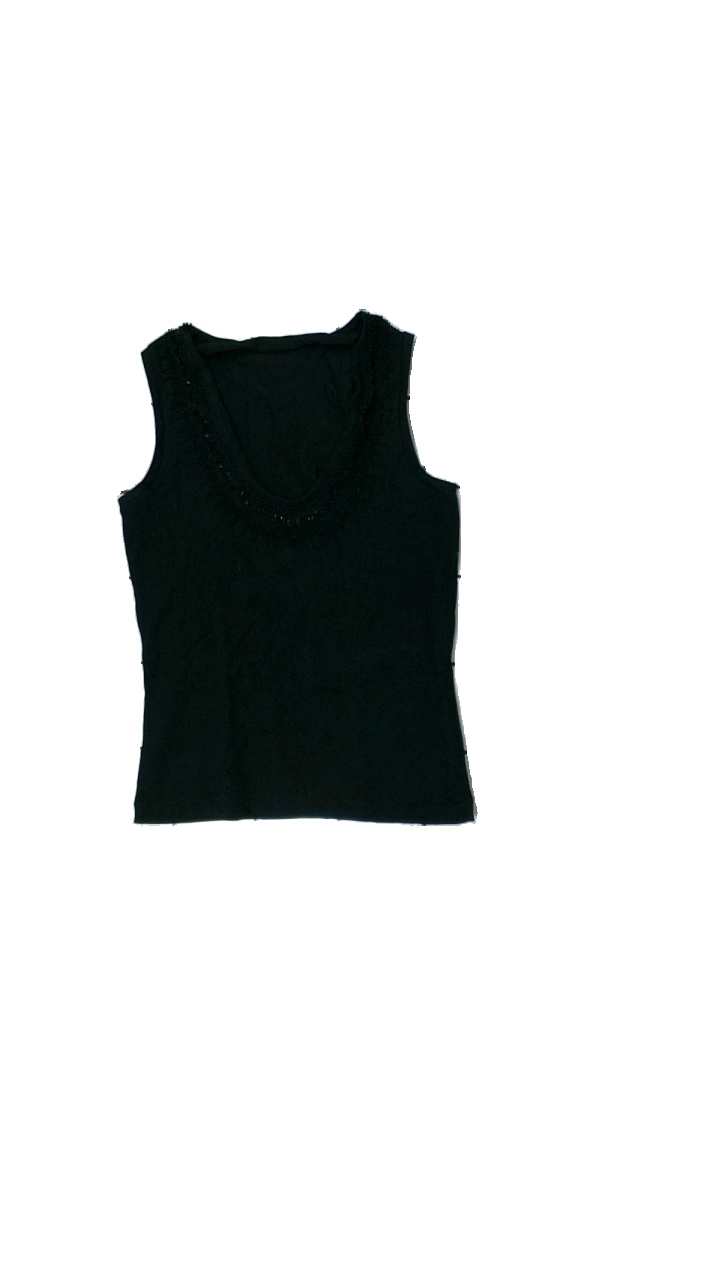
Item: Tank Top (Ladies)
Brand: Wera
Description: svart linne med glitter runt halsen
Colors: Black
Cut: Regular
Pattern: Glitter
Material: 100% cotton
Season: All
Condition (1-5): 5
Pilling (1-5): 5
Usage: Reuse
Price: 50-100